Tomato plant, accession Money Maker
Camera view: horizontal (90 deg, fisheye); turntable rotation: 270 degrees
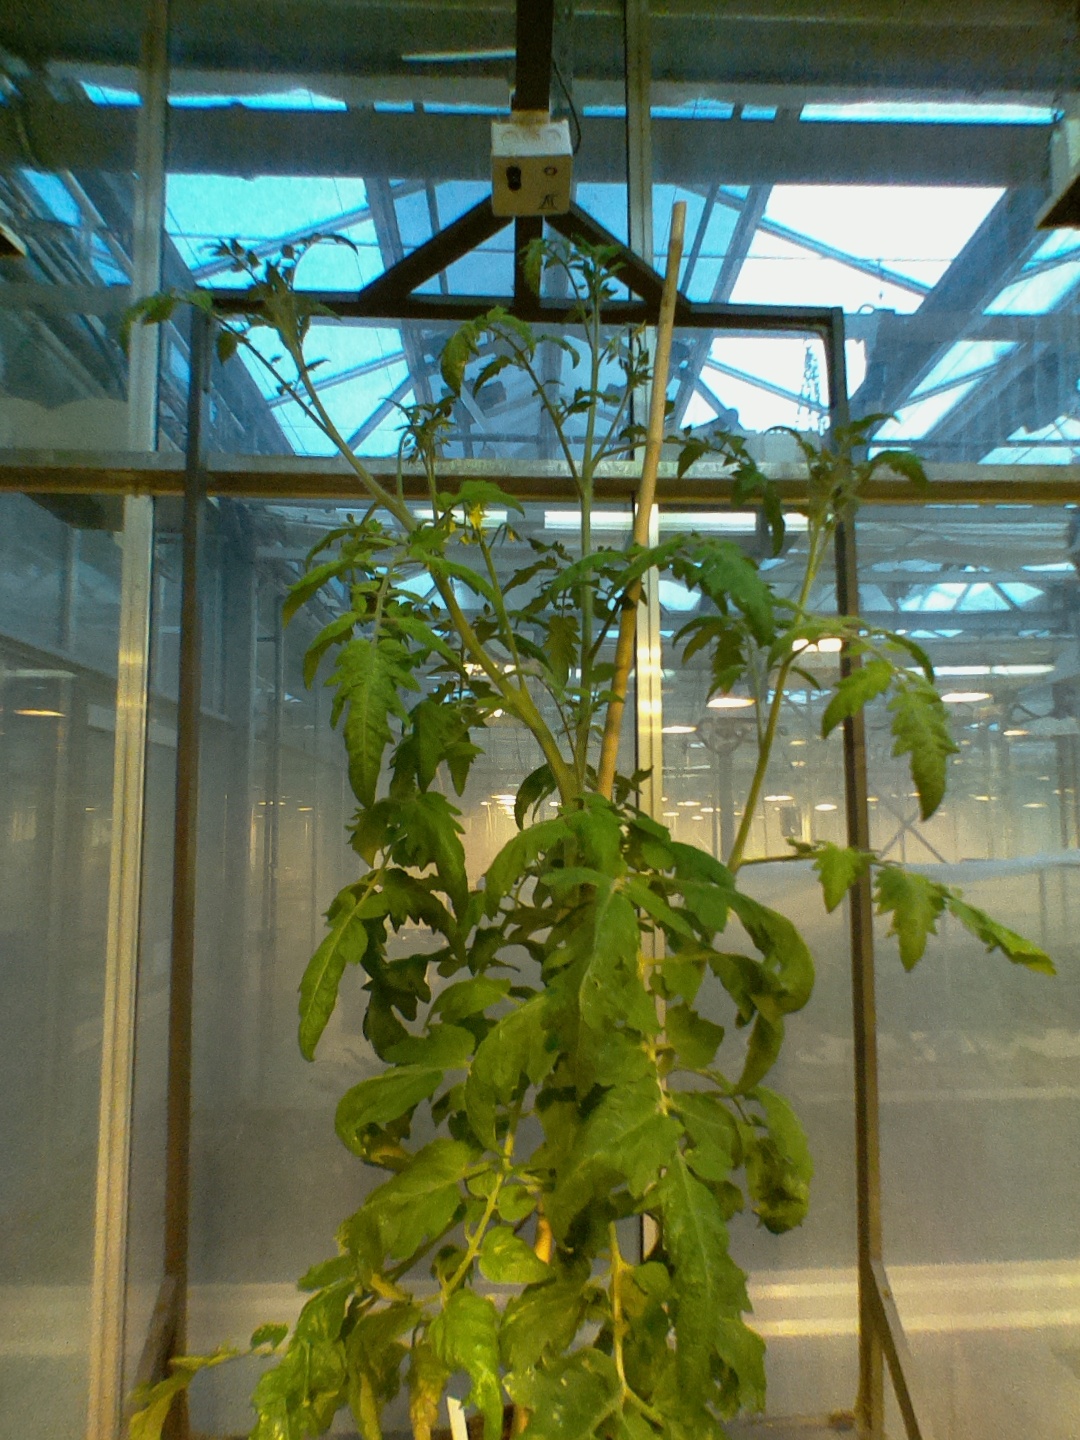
BBCH growth stage 71: 10%-20% of final fruit size